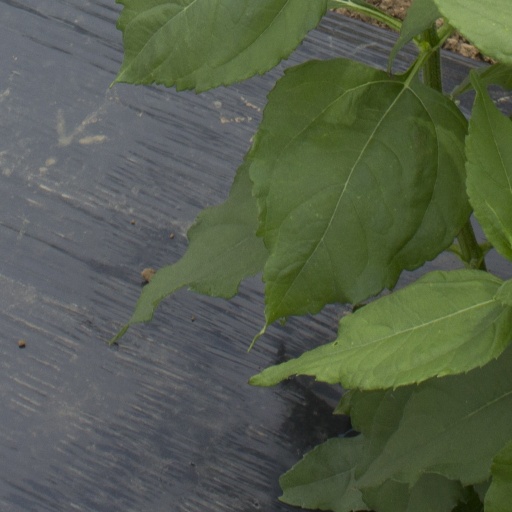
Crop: Jerusalem artichoke